William Paulet Carey

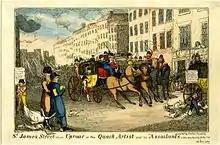
Satirical print of an early incident in the feud between Carey and Benjamin Haydon. "St James' Street in an Uproar or the Quack Artist and his Assailants: Saturday morning 30 Jan 1819". Haydon is at the left in blue, Carey is represented by the goose behind him. Carey had doubted whether Haydon's charging a shilling for admission to an exhibition of eight chalk drawings was value for money.

Carey's first wife Dorothy died in 1791, shortly after his eldest son. He married again in 1792, to a Miss Lennon. One of his daughters, Elizabeth Sheridan Carey, wrote a volume of poems called "Ivy Leaves", privately printed in 1837.